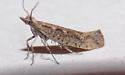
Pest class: diamondback_moth